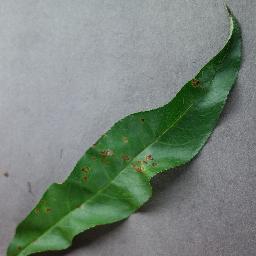
Label: Peach___Bacterial_spot